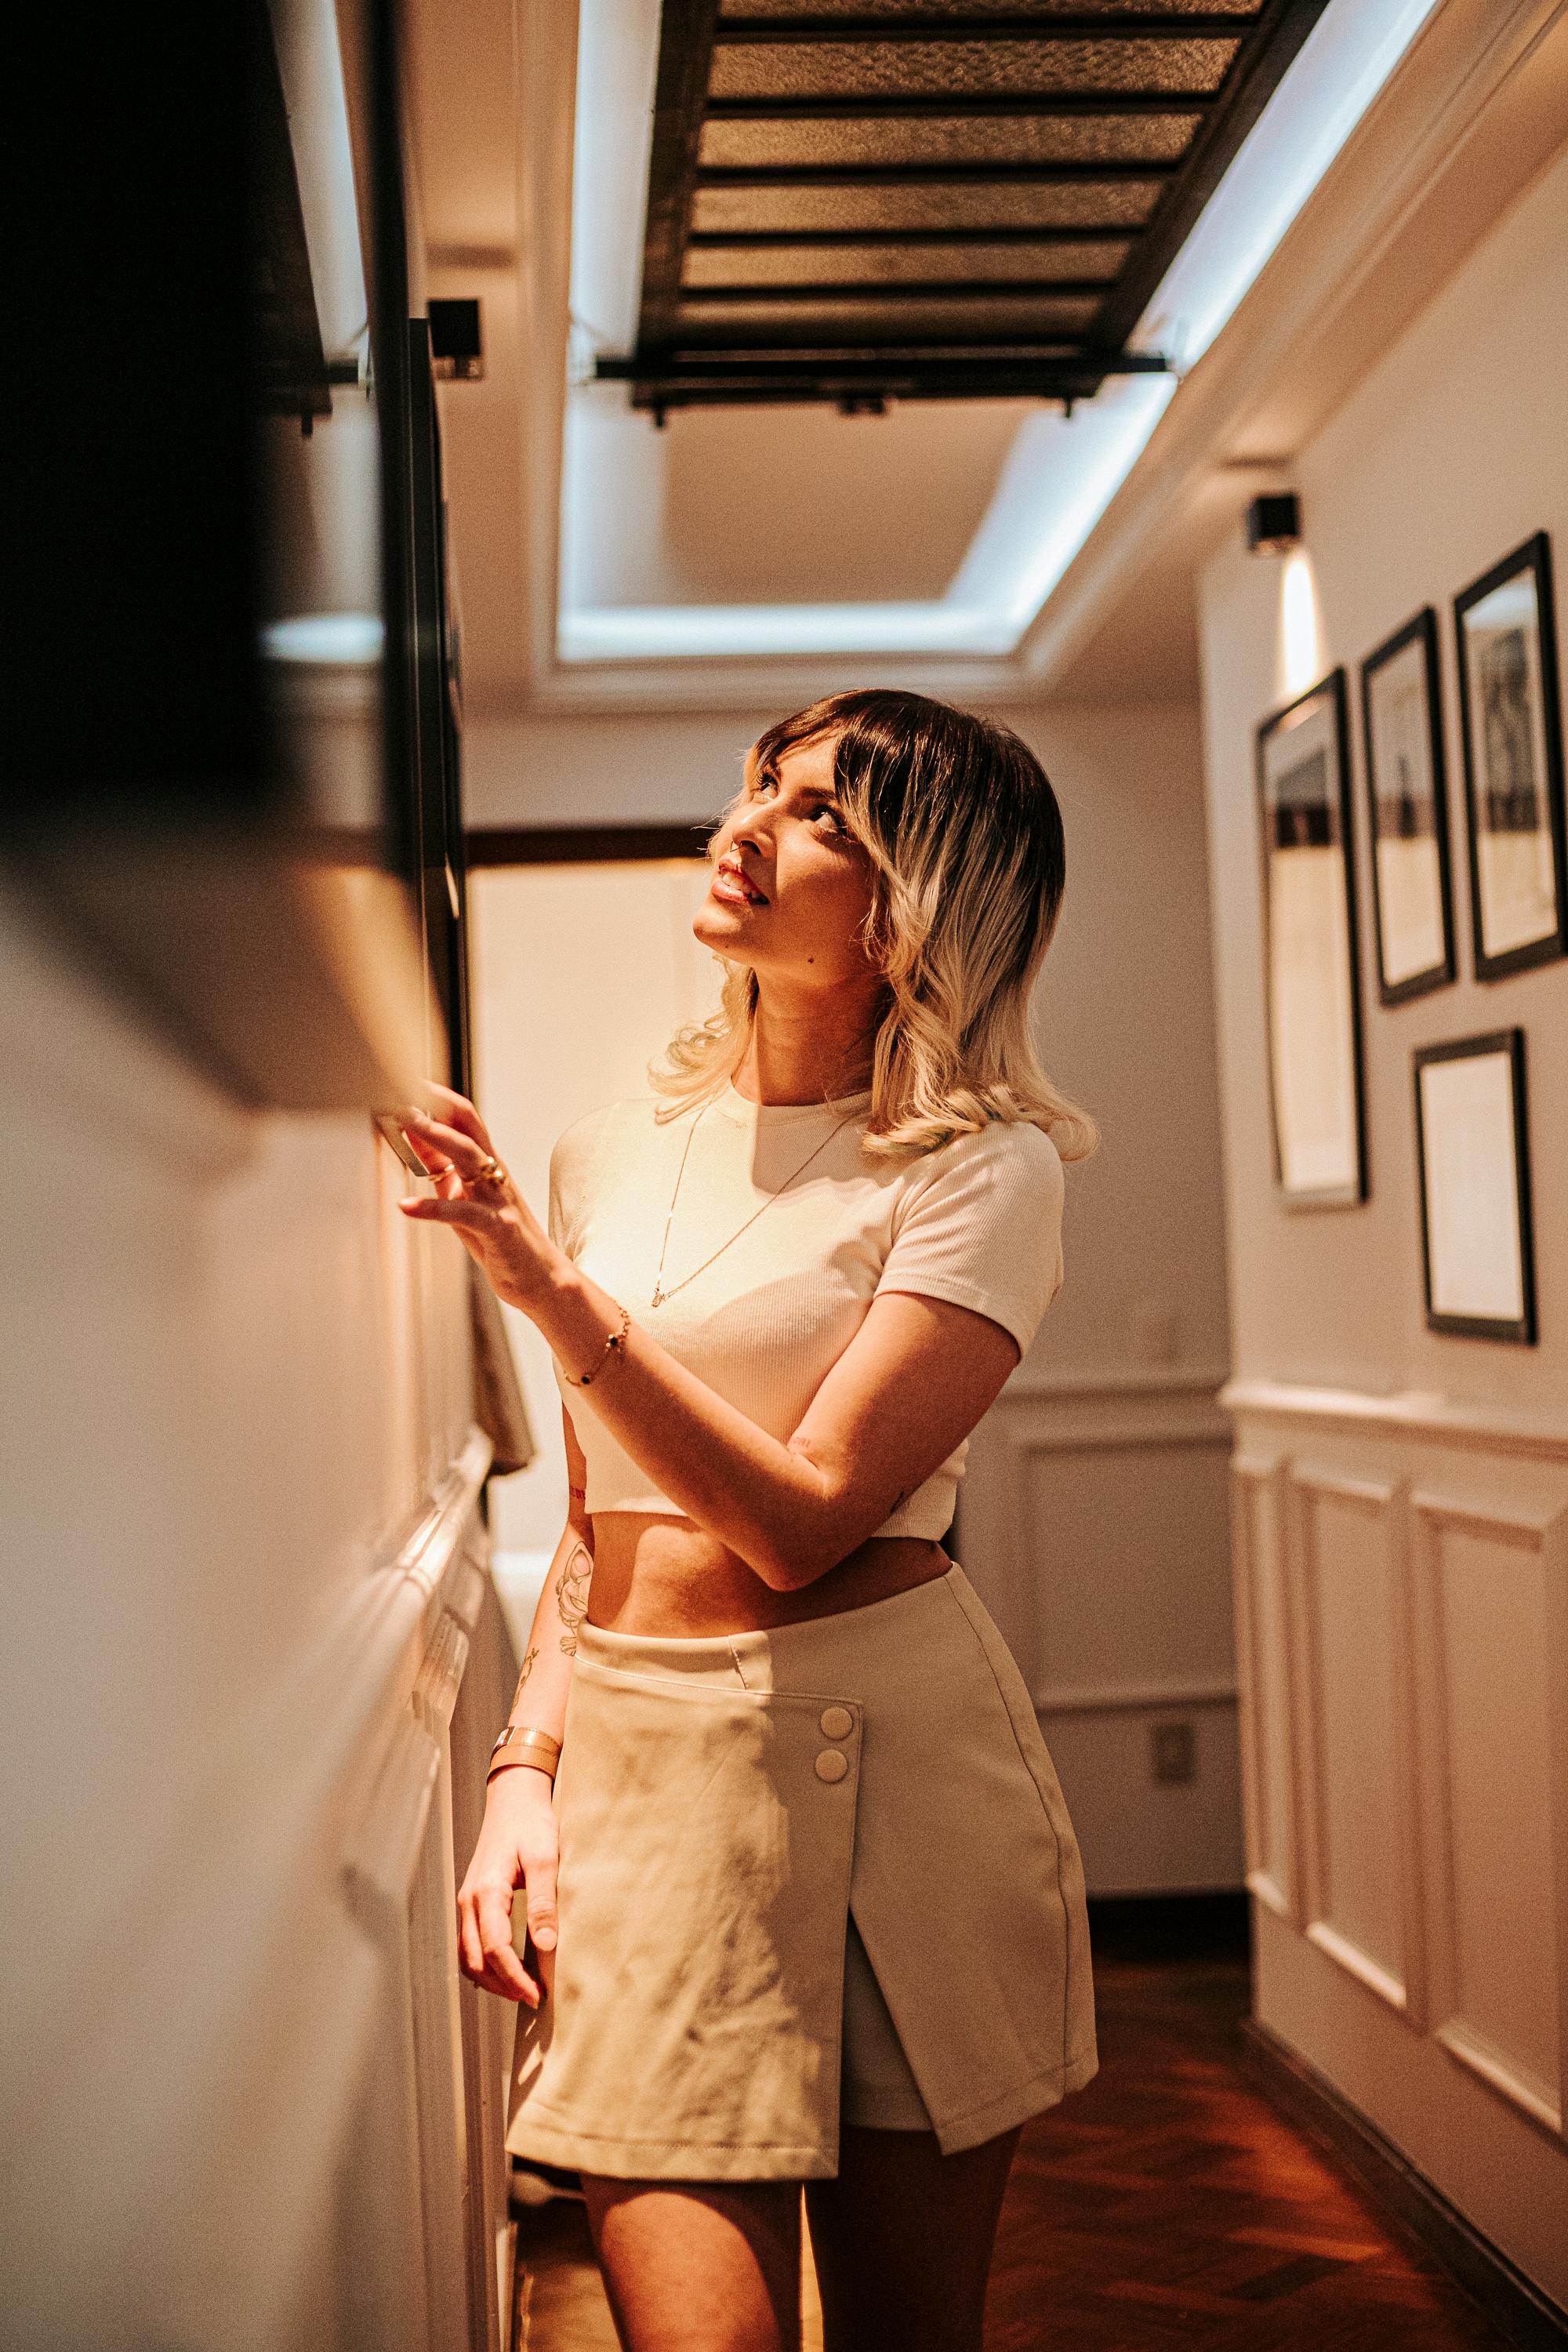
woman, shoulder, neck, fashion, waist, blond, torso, model, photo shoot, abdomen, fashion model, crop top, belt, stomach, skort